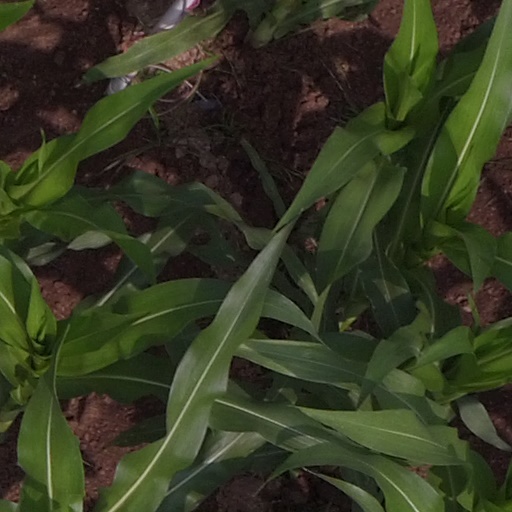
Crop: maize; corn